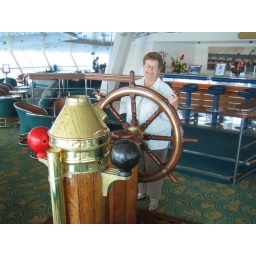
Florence plays at ship captain in lounge